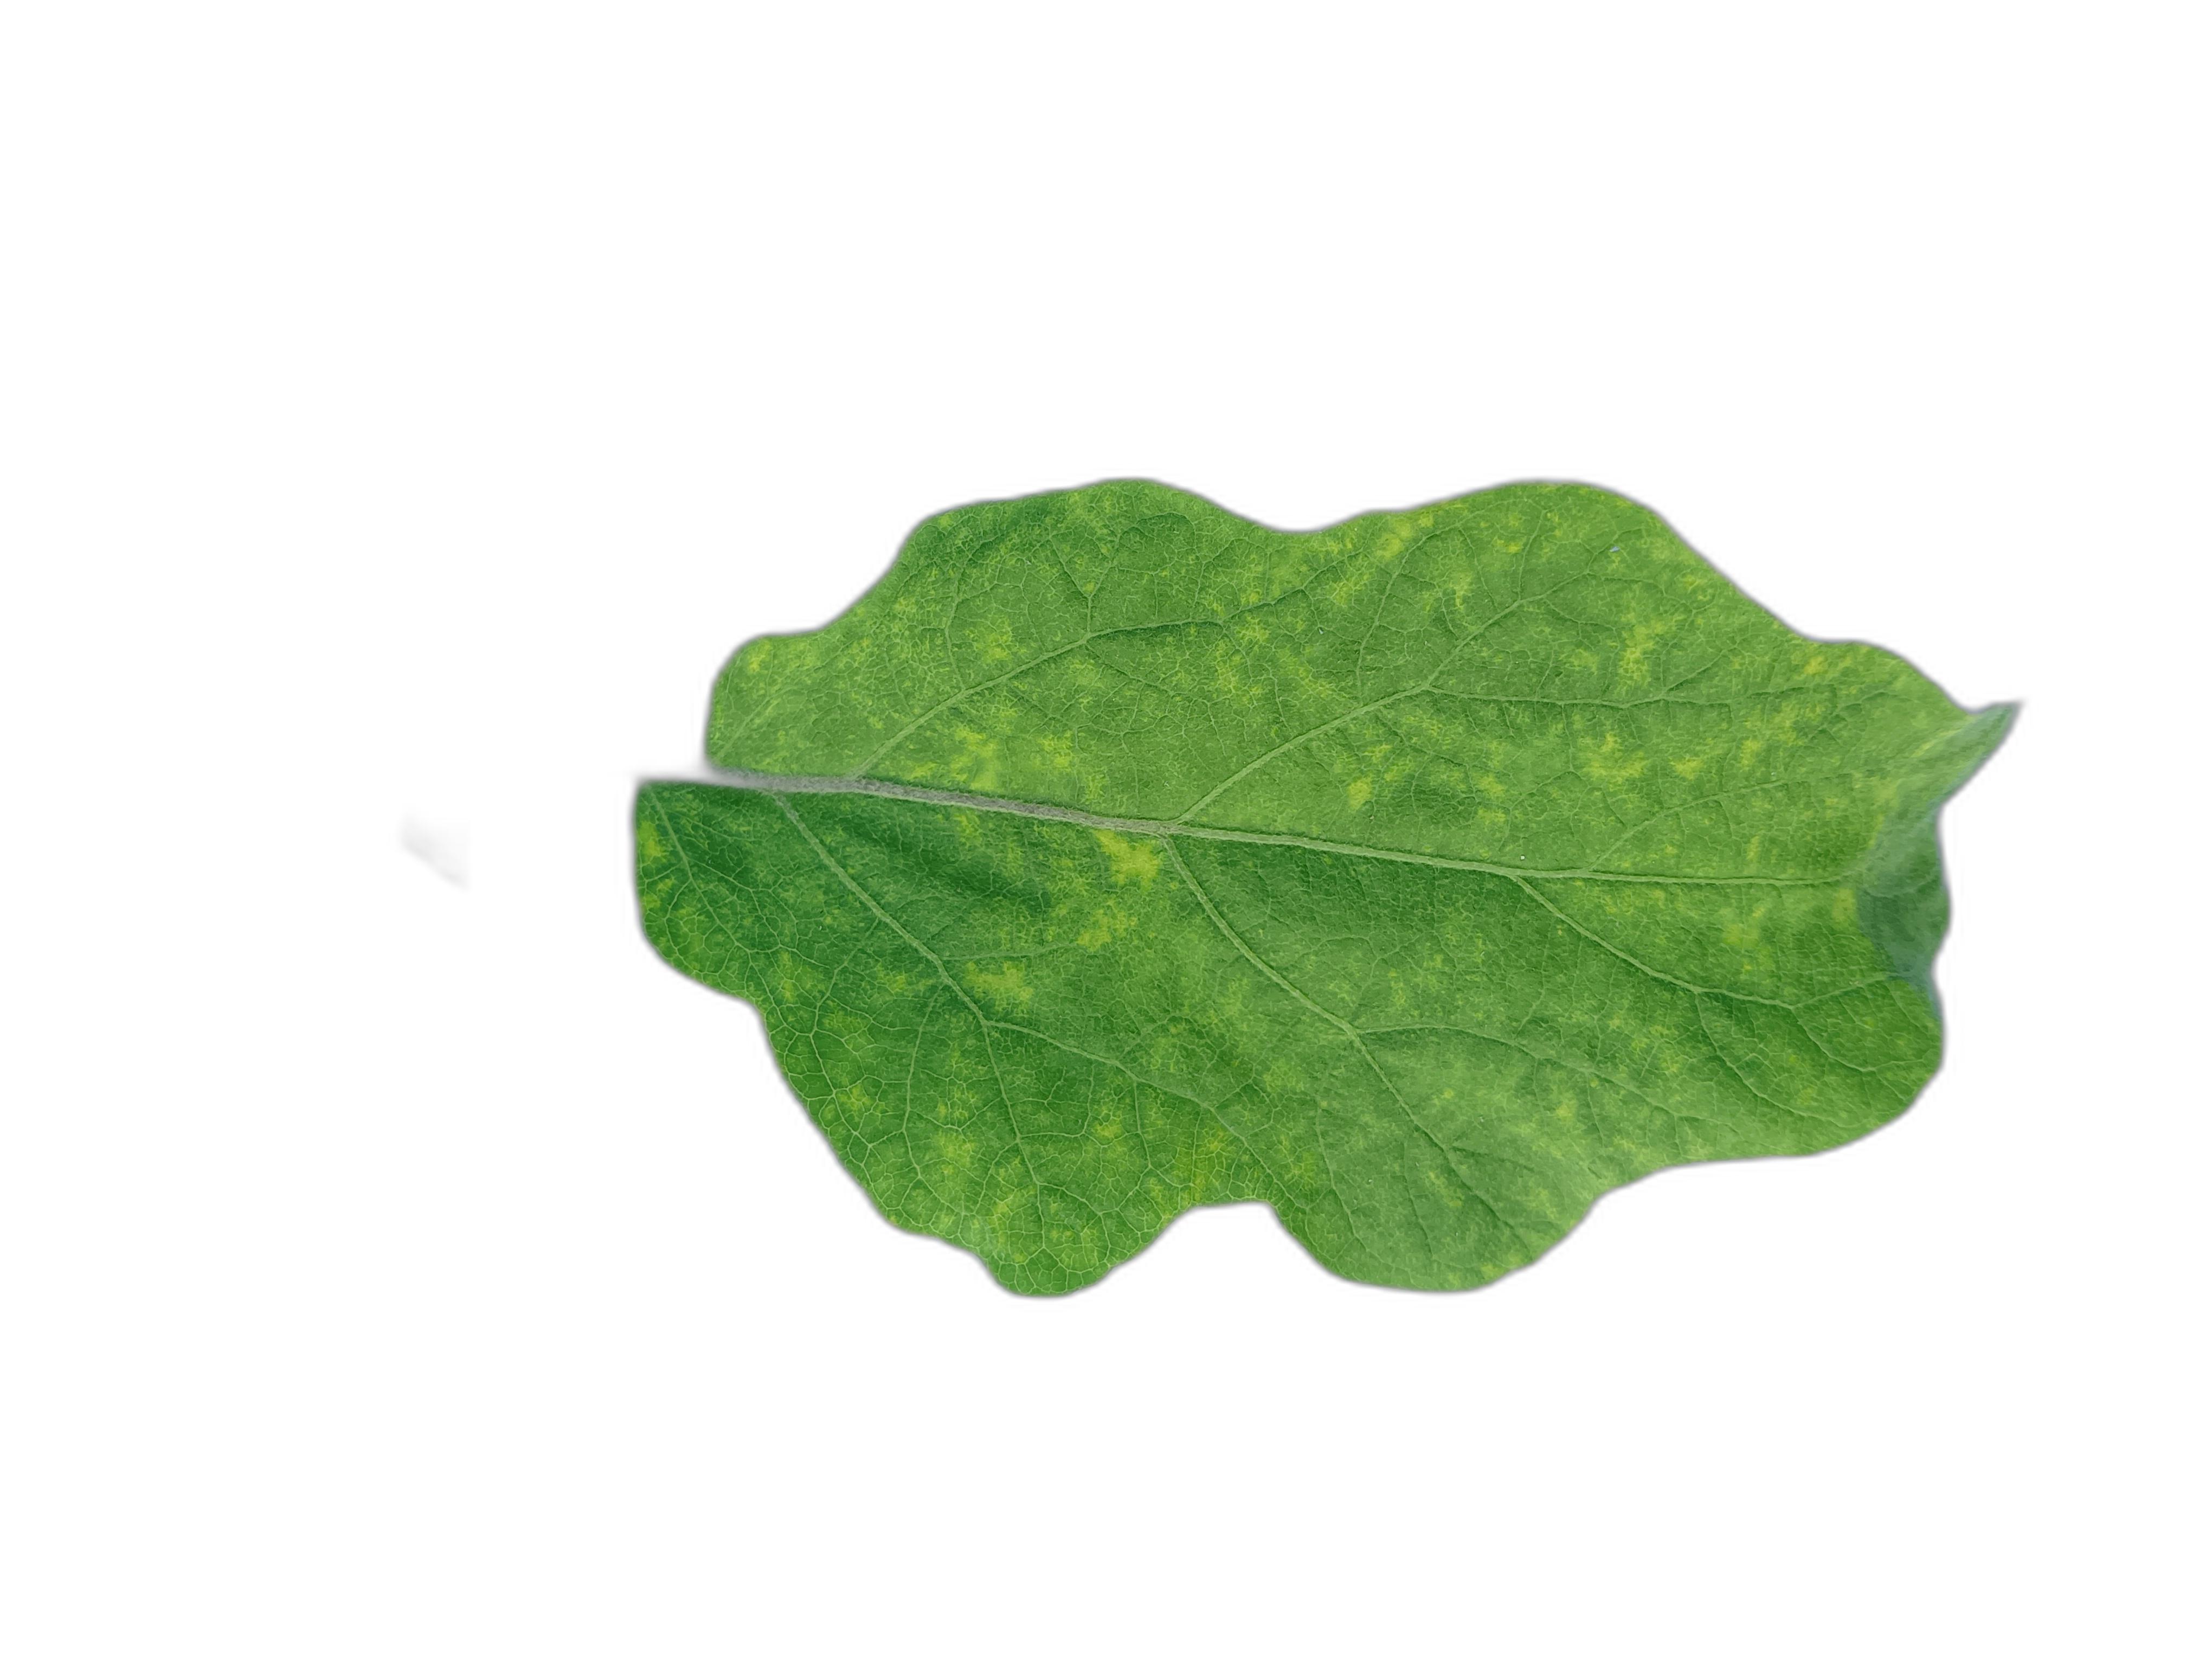
Label: Mosaic Virus Disease